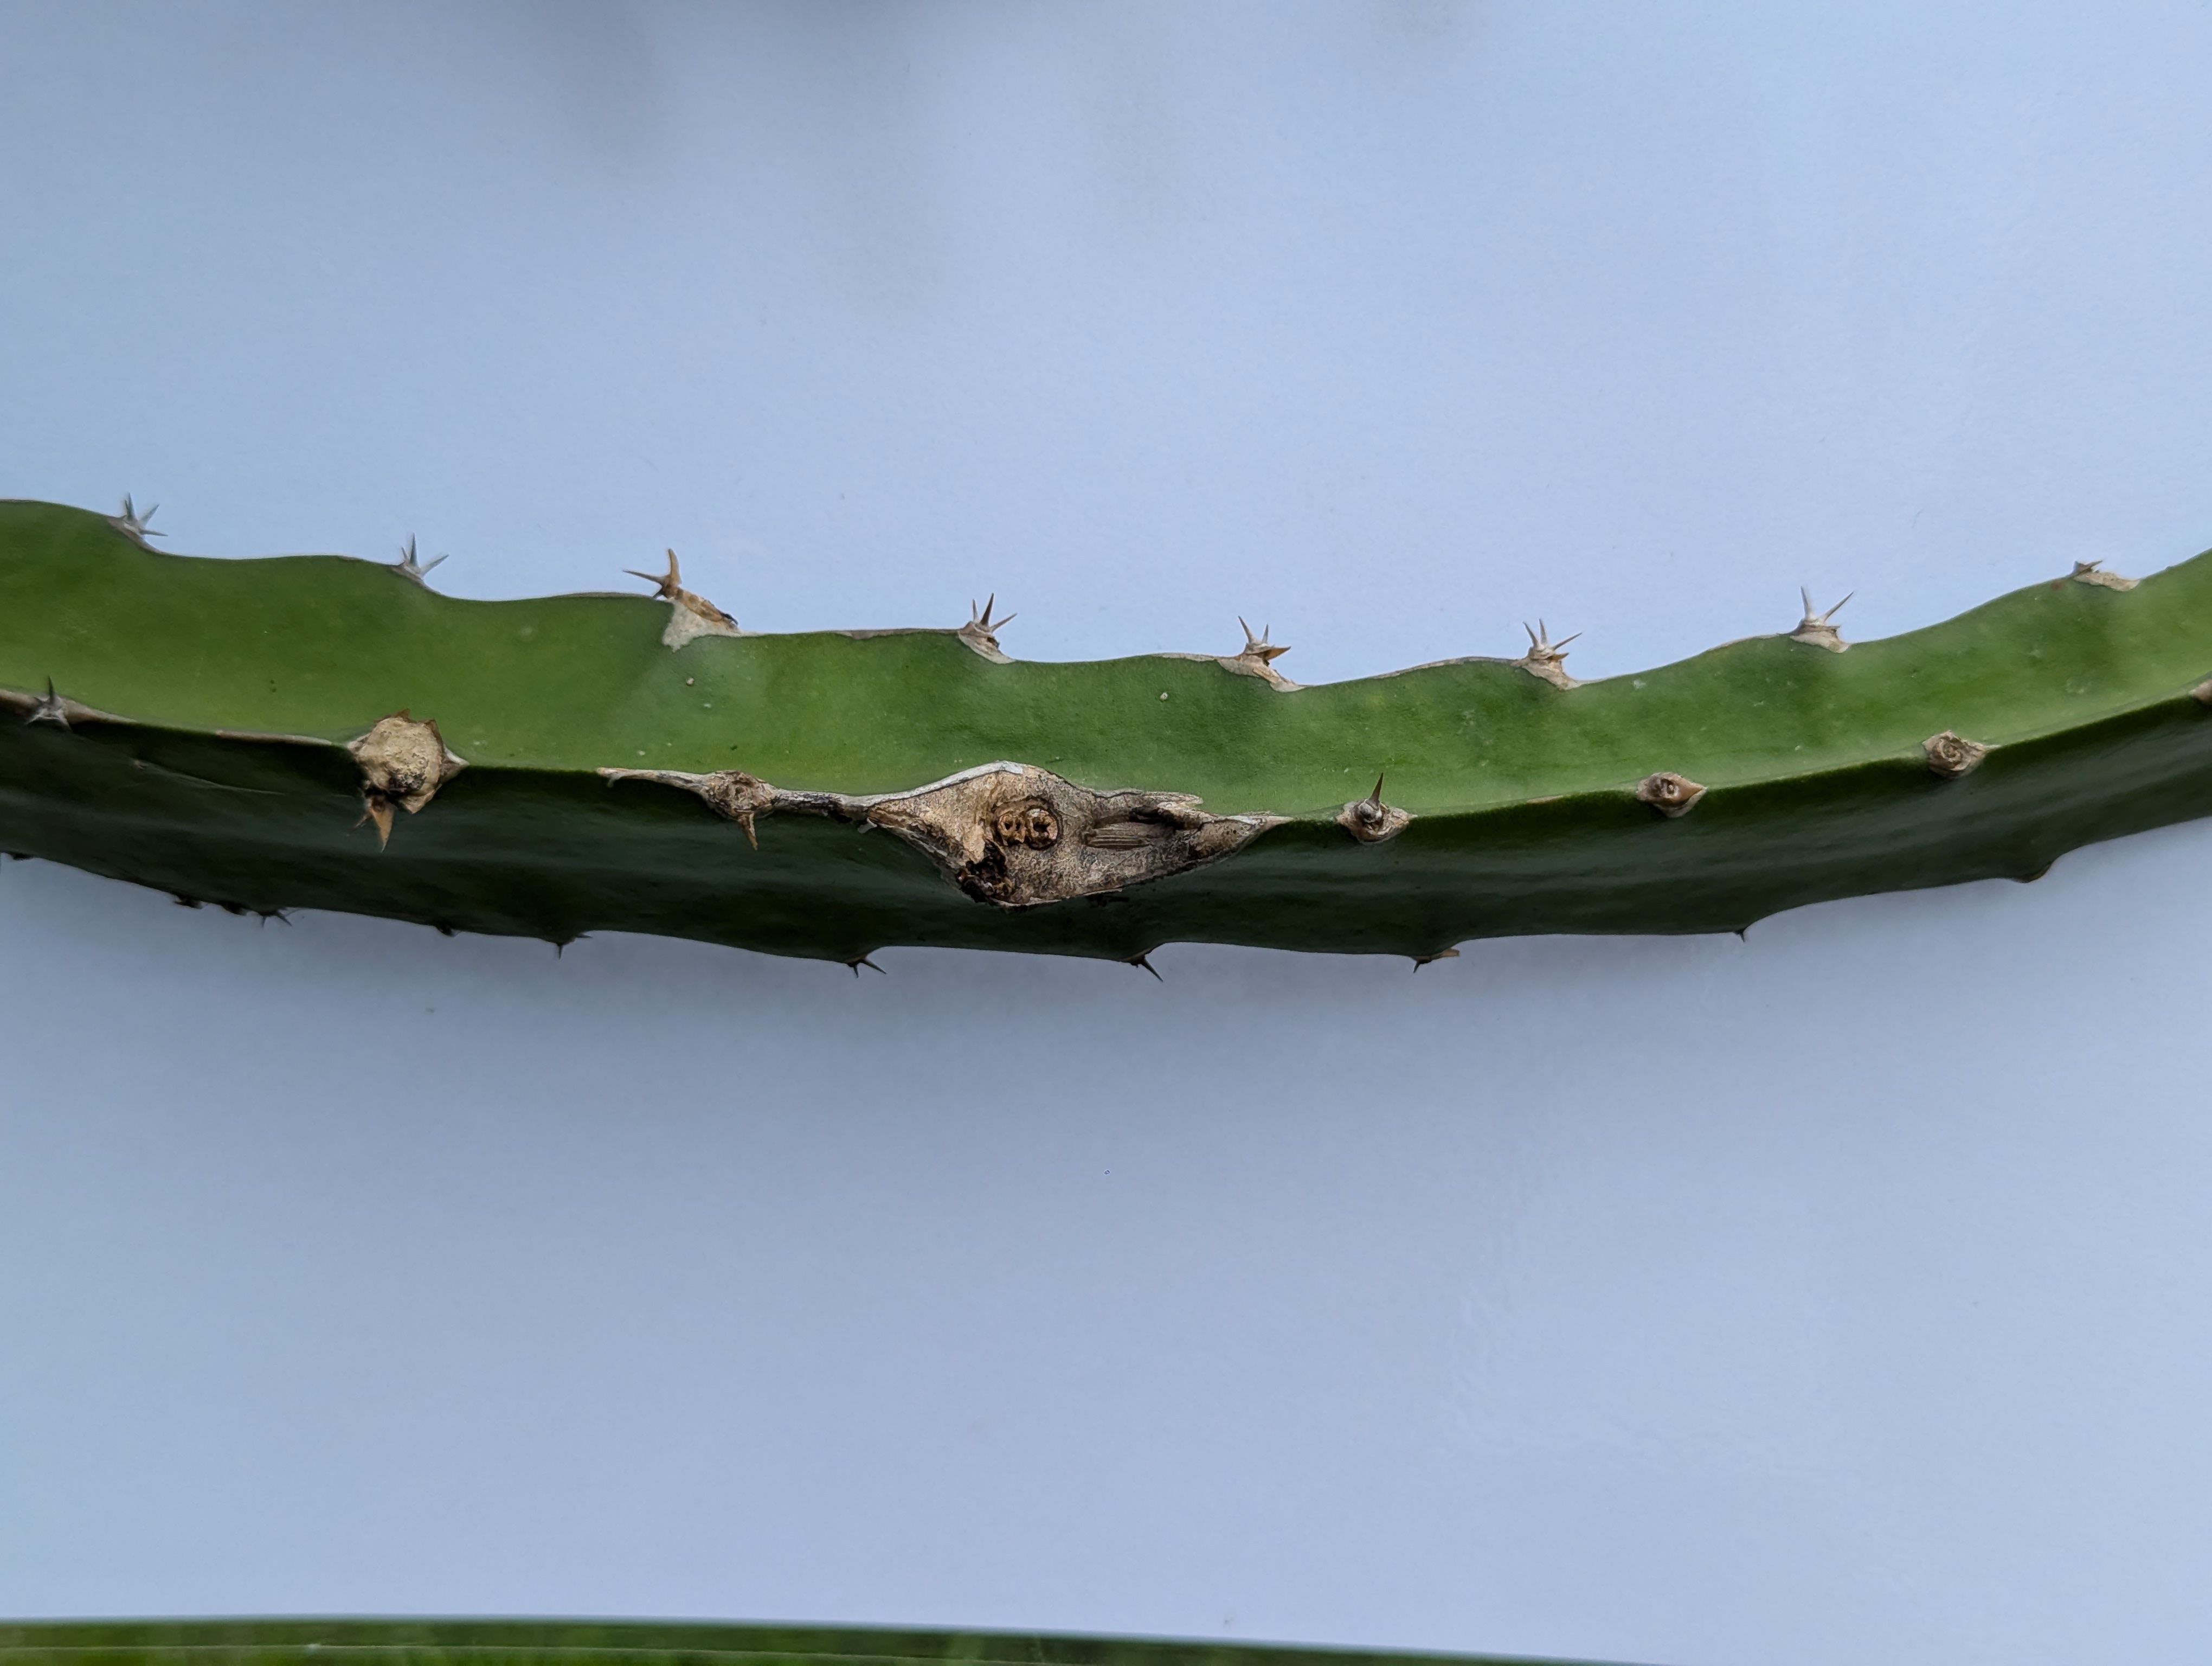
Label: Good leaf